Catterick Garrison

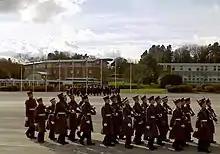
The parade ground at Helles Barracks

The garrison consists of many different groups of buildings spread over a wide area and includes a number of barracks, most of which are named after historical British Army battles, many of which took place in Northern France during the First World War. The current units based within Catterick Garrison include: